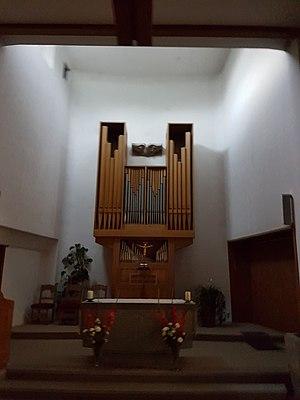
Église de San Spiert à Pontresina, Grisons, Suisse. L'orgue de la compagnie August Späth, Fribourg-en-Brisgau, avec onze registres et 731 tuyaux, a été construit en 1972 et inauguré le 21 janvier 1973.